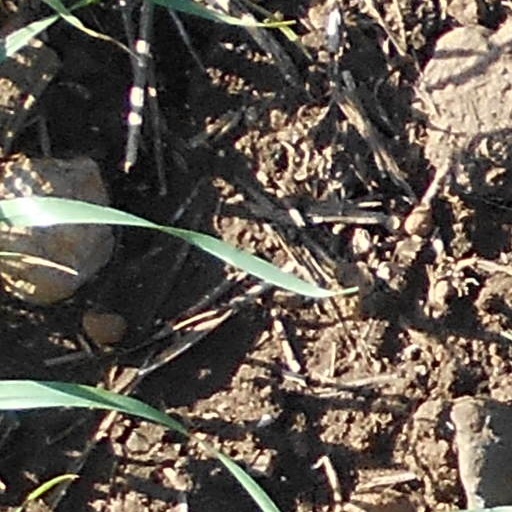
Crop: wheat